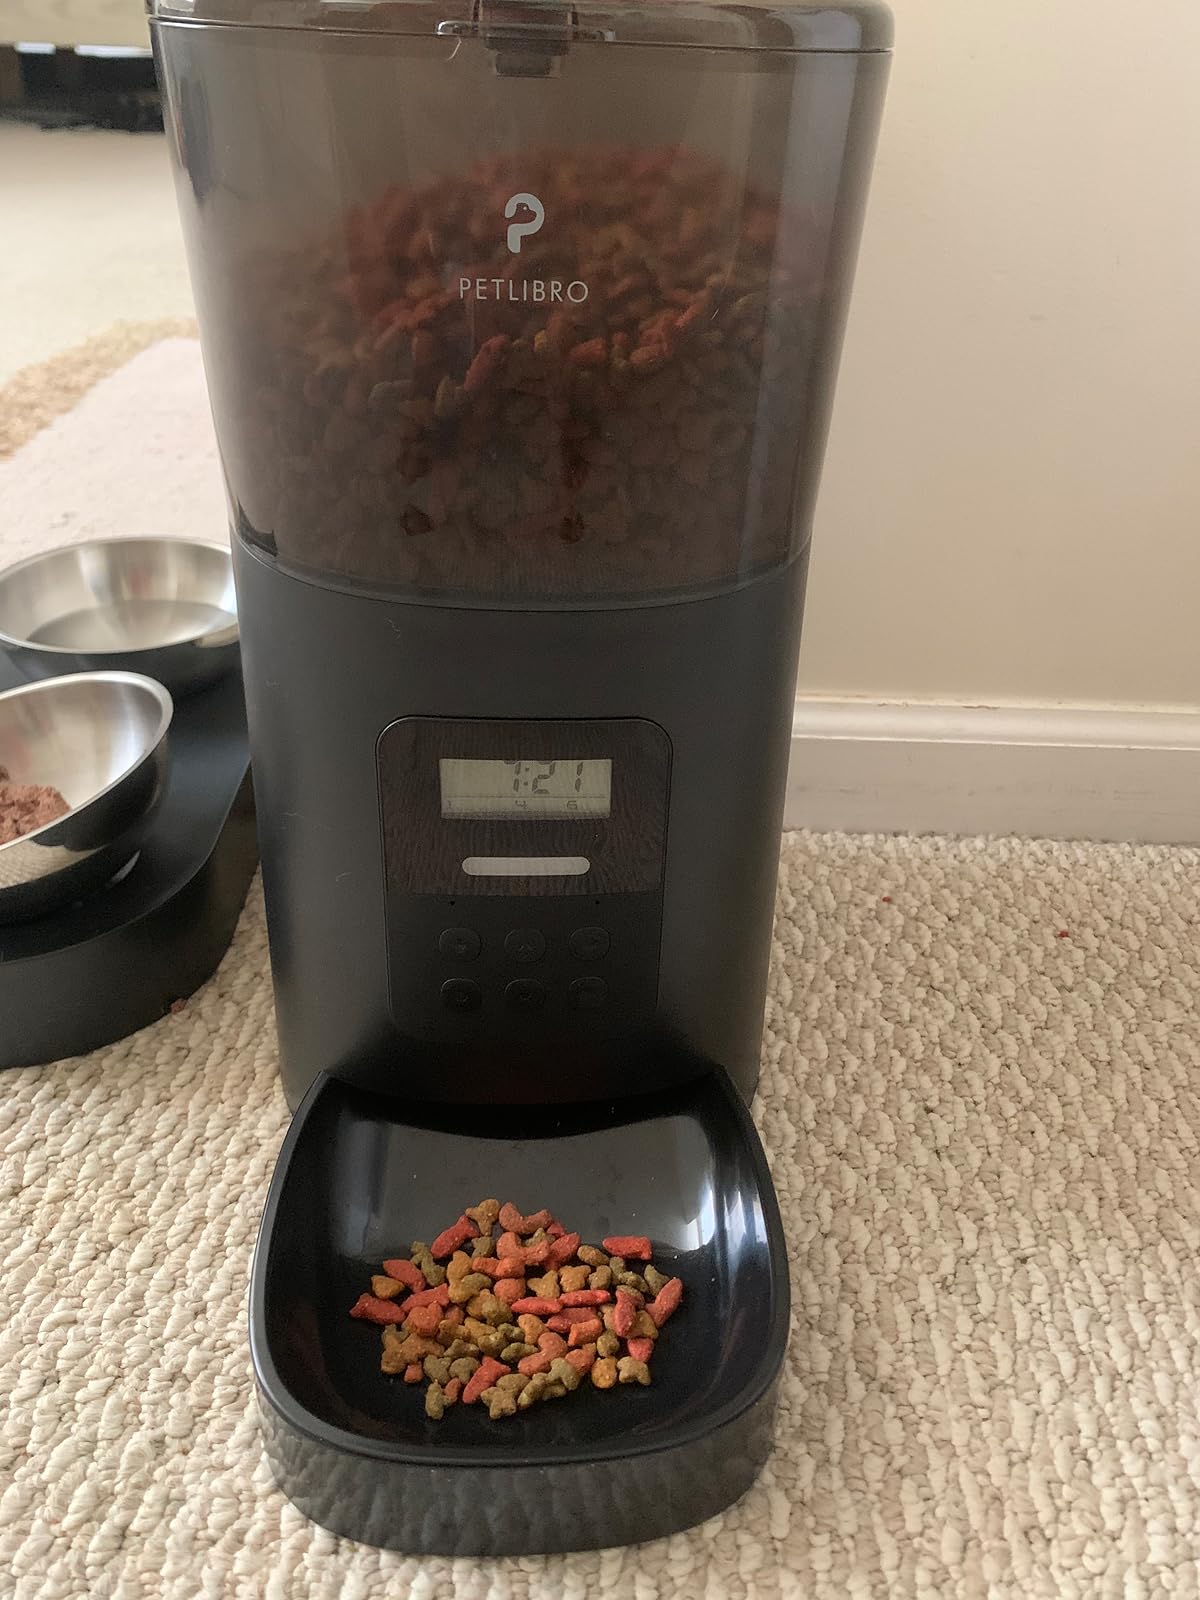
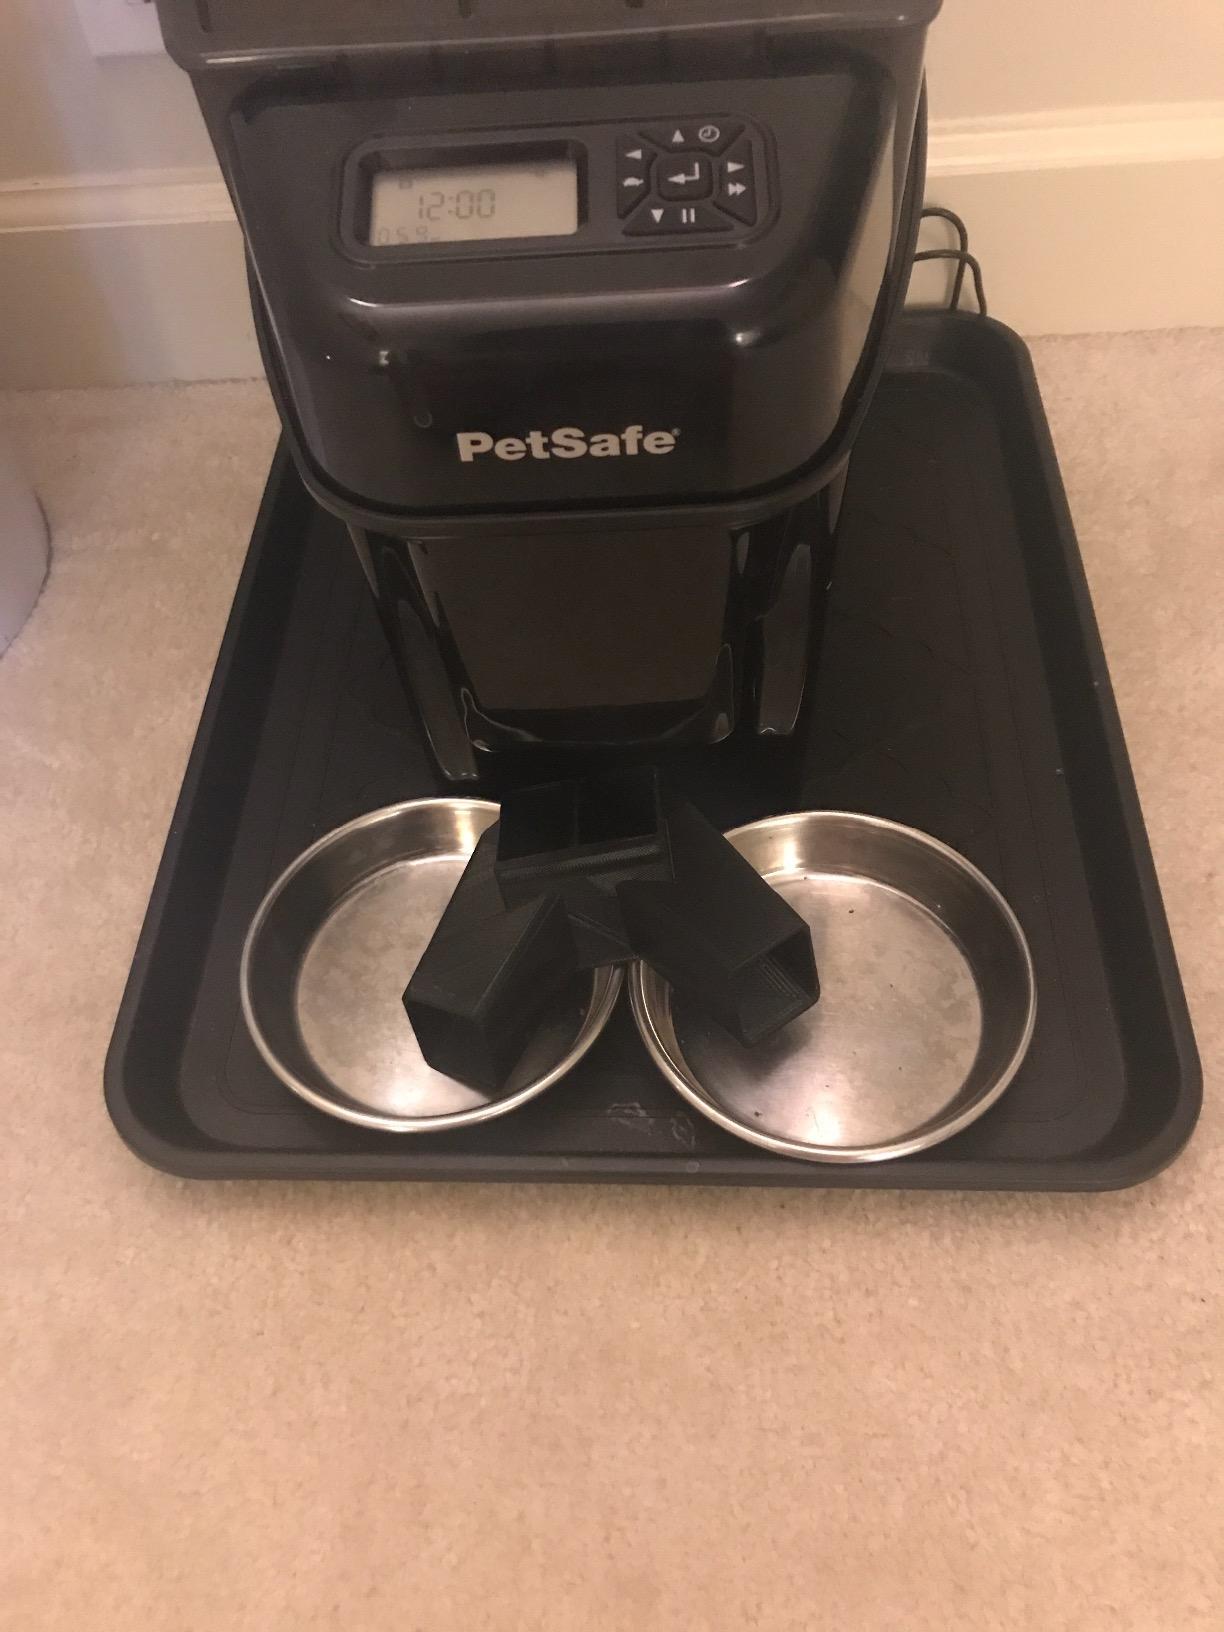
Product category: items_feeder
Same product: no